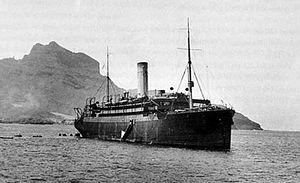
Le Laurentic est un paquebot britannique mis en service en 1909 par la White Star Line sur la ligne du Canada. Construit par les chantiers navals Harland & Wolff de Belfast avec son jumeau, le Megantic, il était à l'origine destiné à la Dominion Line sous le nom d'Alberta. Sa construction est l'occasion pour les chantiers d'expérimenter un nouveau type de propulsion combinant les anciennes machines à triple expansion et les récentes turbines basse pression. Ce mode de propulsion, économique, est par la suite appliqué aux paquebots de classe Olympic.